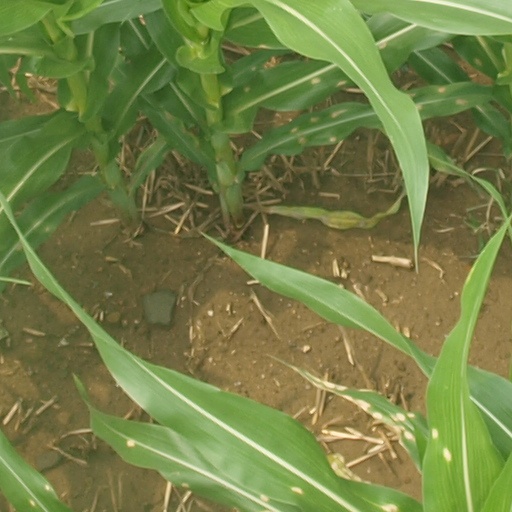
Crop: maize; corn